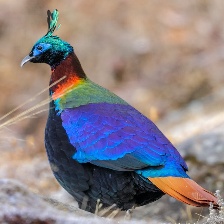
Species: HIMALAYAN MONAL
Scientific name: LOPHOPHORUS IMPEJANUS